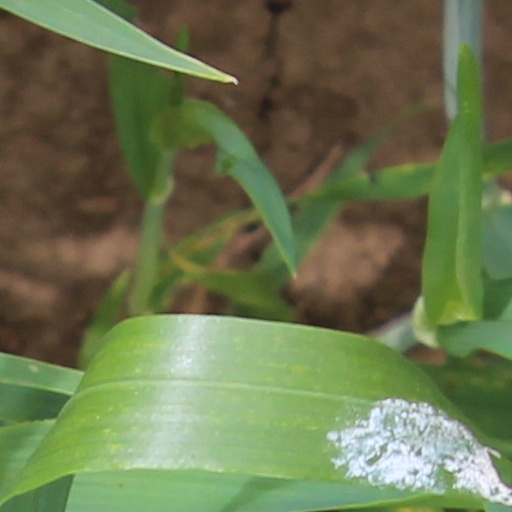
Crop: wheat